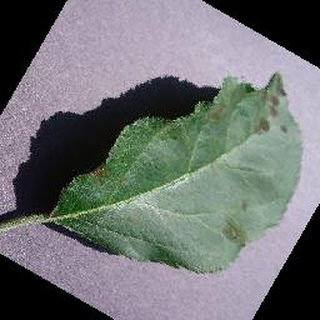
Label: apple_apple_scab